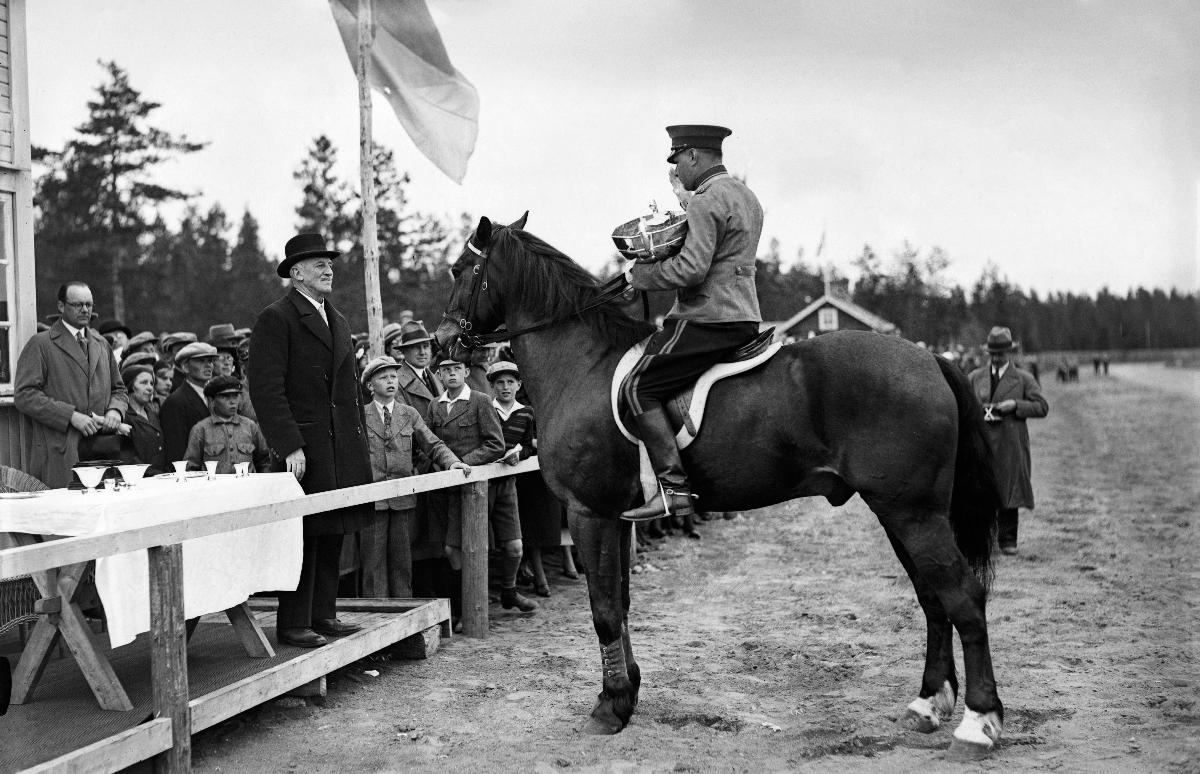
Ratsastusjuhlat Tuusulassa
Ryttarfesten i Tusby; Riding festivity i Tuusula
sisällön kuvaus: Ratsastusjuhlat Tuusulassa 22.5.1932. Yliluutnantti Tiainen Utti-hevosella vastaanottaa Vickers-Armstrong -kiertopalkinnon kenraali, Sir Noel Birchiltä. content description: Riding festivity in Tuusula 22.5.1932. Lieutenant colonel Tiainen on the horse Utti receives Vickers-Armstrong challenge prize from General Sir Noel Birch. innehållsbeskrivning: Ryttarfest i Tusby 22.5.1932. Överstelöjtnant Tiainen på hästen Utti mottar Vickers-Armstrongs vandringspris av general Sir Noel Birch.
Kuvaaja: Sundström, Hugo, kuvaaja
Vuosi: 1932
Paikka: Suomi, Uusimaa, Tuusula
Aiheet: ratsastus; kilpailut; hevonen; yleisö; HBL; horse riding; competitions; horse; sports; riding; competition; contest; riders; horses; audience; ridning; tävlingar; häst; sport; idrott; ridtävlingar; hästar; ryttare; åskådare; publik